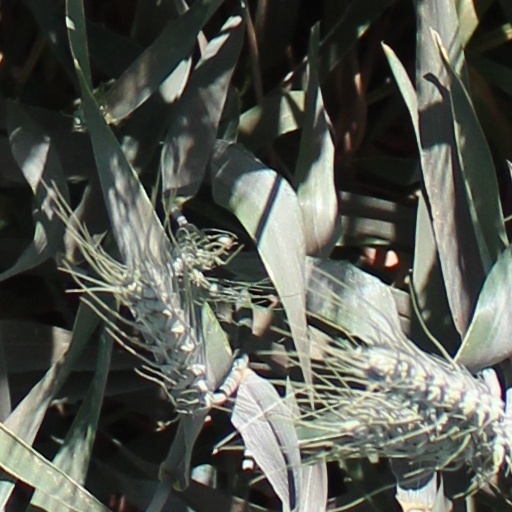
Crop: wheat